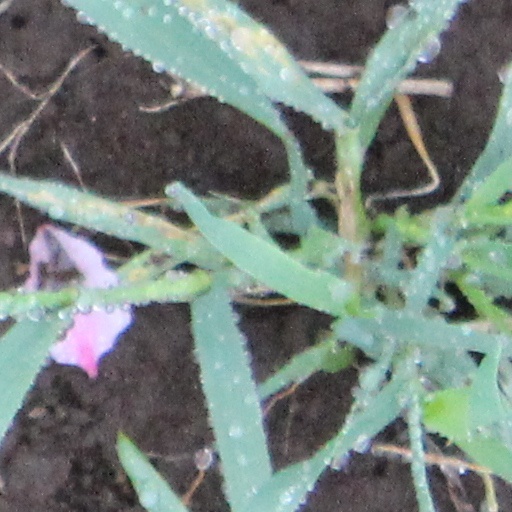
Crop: wheat